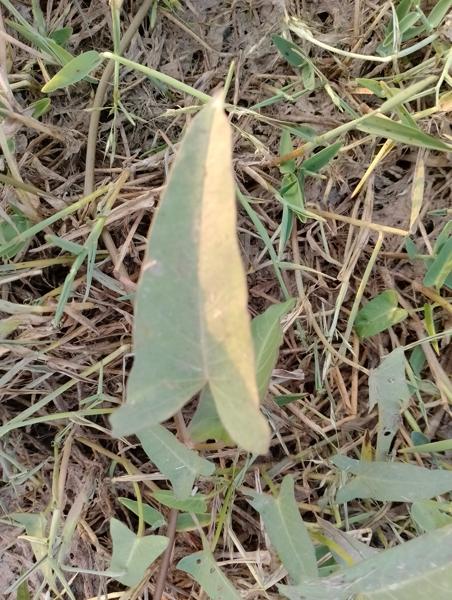
Weed species: Ipomoea aquatic